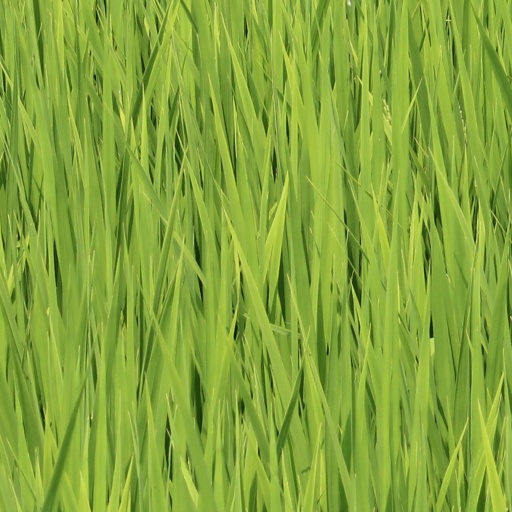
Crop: rice